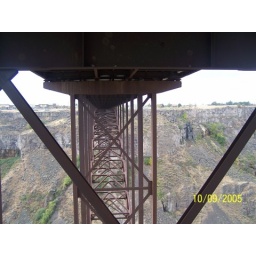
snake river under the bridge